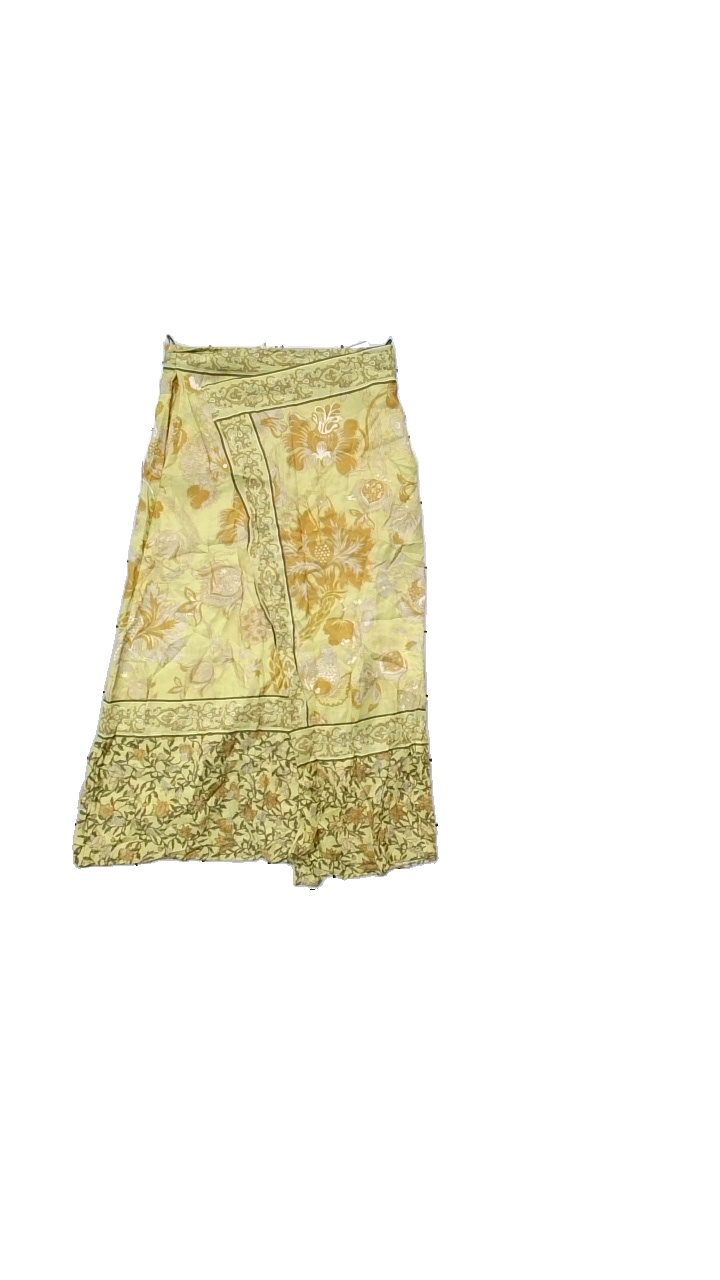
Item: Skirt (Ladies)
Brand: H&m
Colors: Yellow, Orange, Multicolor
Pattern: Floral print
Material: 100% Viscose
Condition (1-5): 3
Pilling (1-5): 4
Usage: Reuse
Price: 50-100